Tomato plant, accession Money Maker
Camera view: tilt-top (135 deg); turntable rotation: 120 degrees
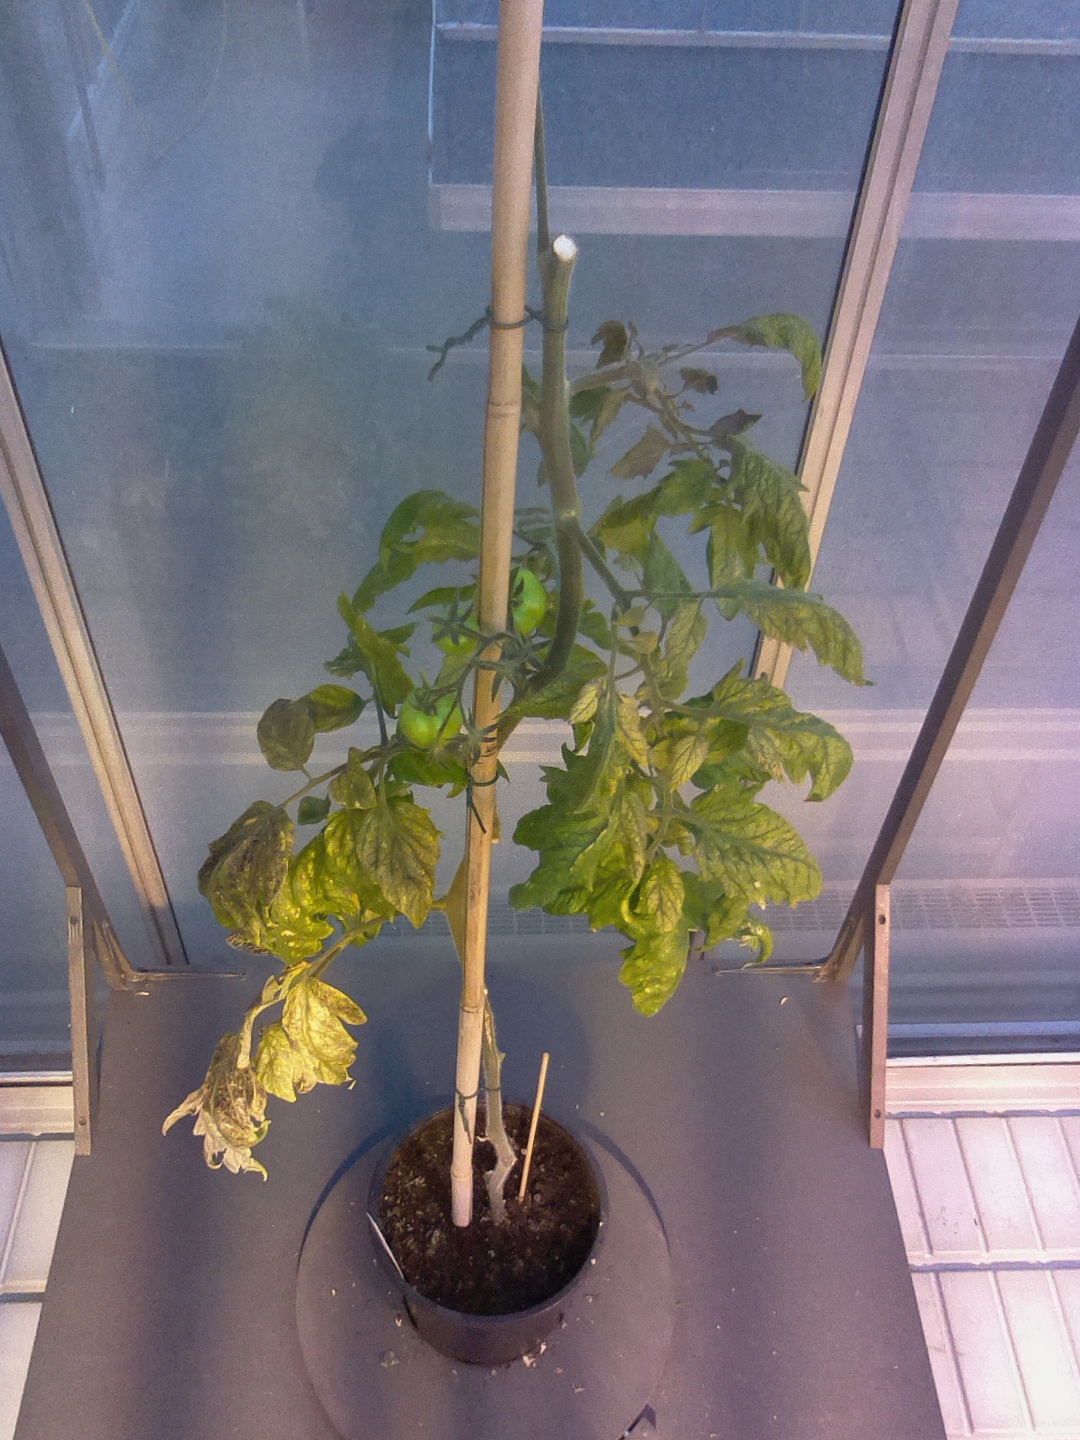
BBCH growth stage 76: 60%-70% of final fruit size